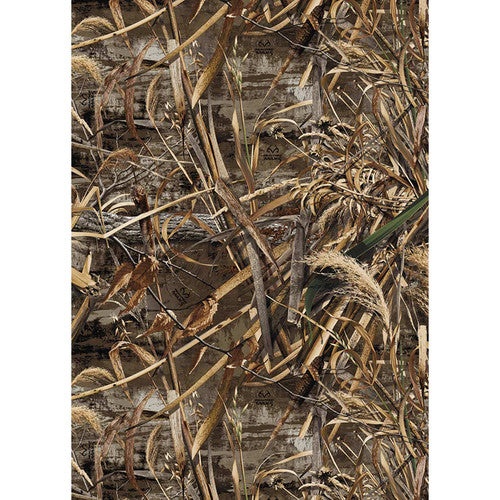
LensCoat TravelCoat for Sony FE 400mm f/2.8 GM OSS Lens without Hood (Realtree Max5)
LensCoat TravelCoat Overview The Realtree Max5 TravelCoat for Sony FE 400mm f/2.8 GM OSS Lens without Hood from LensCoat is a 3.0mm-thick, shock-absorbing, closed-cell neoprene lens cover designed to be used without the lens hood. It was designed to fully protect the lens when it is not in use, without the need for a more comprehensive lens case. It allows more room in your camera bag for other necessities. The coat slides over the lens and closes with a secure touch fastener. The Realtree Max5 pattern offers effectiveness in open terrain. The pattern features detailed cattails, millet, milo, corn stalks, sunflowers, oak and maple leaves, cedar and oak limbs, plus a variety of other plant life. Note: Use with the appropriate Hoodie for complete lens protection 3.0mm-thick, shock-absorbing, closed-cell neoprene lens cover Protects the lens from bumps and scratches when not in use Cover slides over the lens and closes with a secure touch fastener In the Box LensCoat TravelCoat for Sony FE 400mm f/2.8 GM OSS Lens without Hood (Realtree Max5) Limited 30-Day Manufacturer Warranty LensCoat TravelCoat Specs Color Camouflage Lens Compatibility Sony FE 400mm f/2.8 GM OSS Type of Closure Flap with Hook & Loop General Materials Exterior: Neoprene All product and company names are trademarks™ or registered® trademarks of their respective holders. Use of them does not imply any affiliation with or endorsement by them.
Brand: LensCoat-10
Category: Cameras & Optics > Camera & Optic Accessories > Camera Lens Accessories > Lens Bags